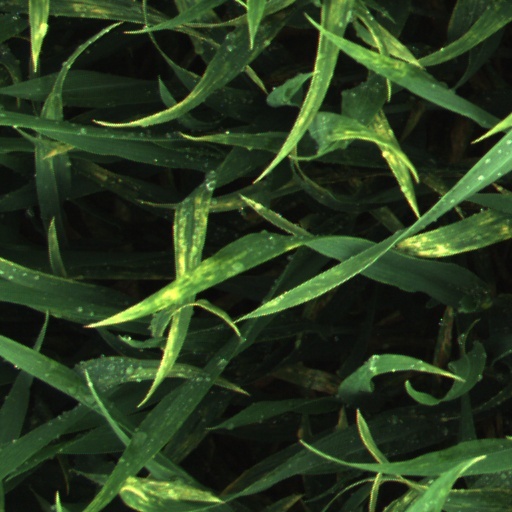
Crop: wheat